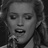
Emotion: happy